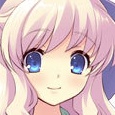
Portrait style: Anime Portrait